FC Bayern Munich

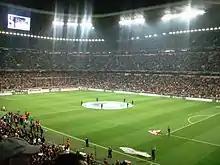
A Munich derby match at the Allianz Arena between Bayern and 1860 Munich in the quarter-final of the 2007–08 DFB-Pokal on 27 February 2008

Bayern played its first training games at the Schyrenplatz in the centre of Munich. The first official games were held on the Theresienwiese. In 1901, Bayern moved to a field of its own, located in Schwabing at the Clemensstraße. After joining the Münchner Sport-Club (MSC) in 1906, Bayern moved in May 1907 to MSC's ground at the Leopoldstraße. As the crowds gathering for Bayern's home games increased at the beginning of the 1920s, Bayern had to switch to various other premises in Munich.